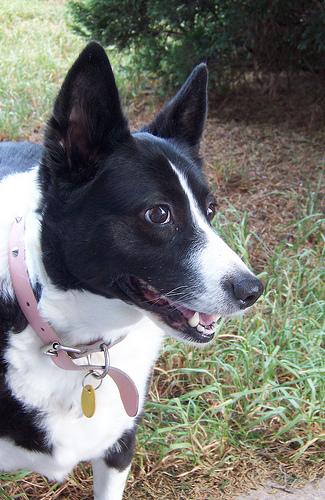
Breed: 209-n000049-kelpie